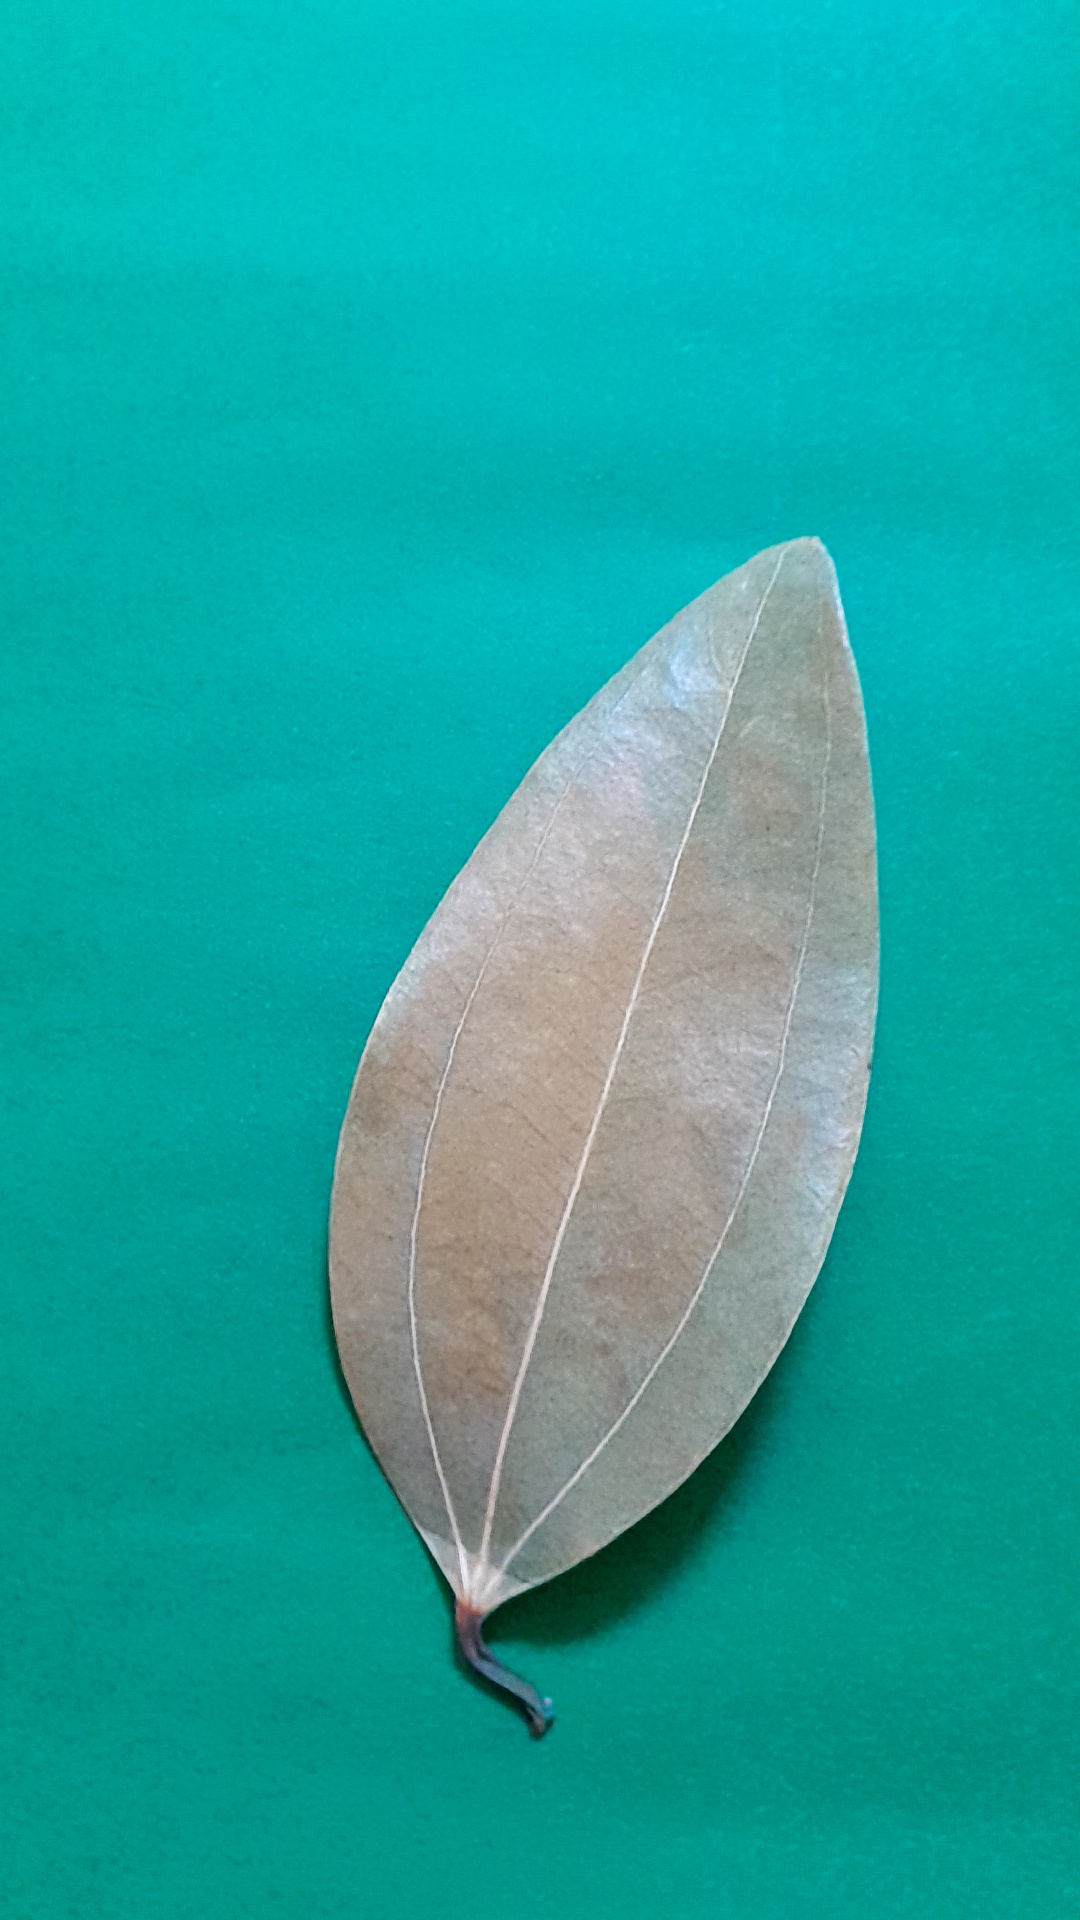
Label: Dry Leaf